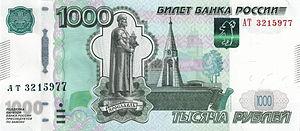
Le rouble russe, est l'unité monétaire de la Fédération de Russie depuis le 1ᵉʳ janvier 1993. Son symbole ₽ est devenu officiel le 11 décembre 2013. Il est divisé en 100 kopecks.